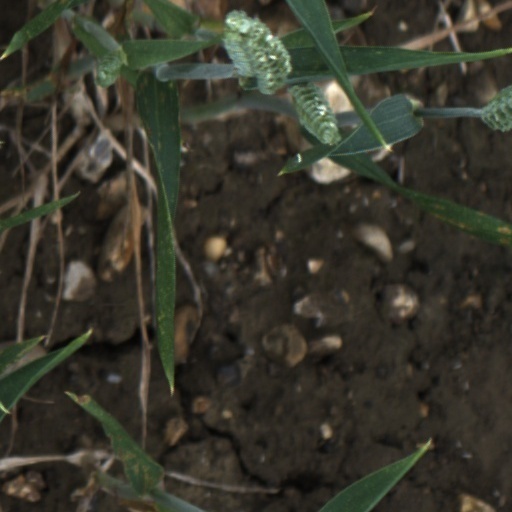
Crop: wheat